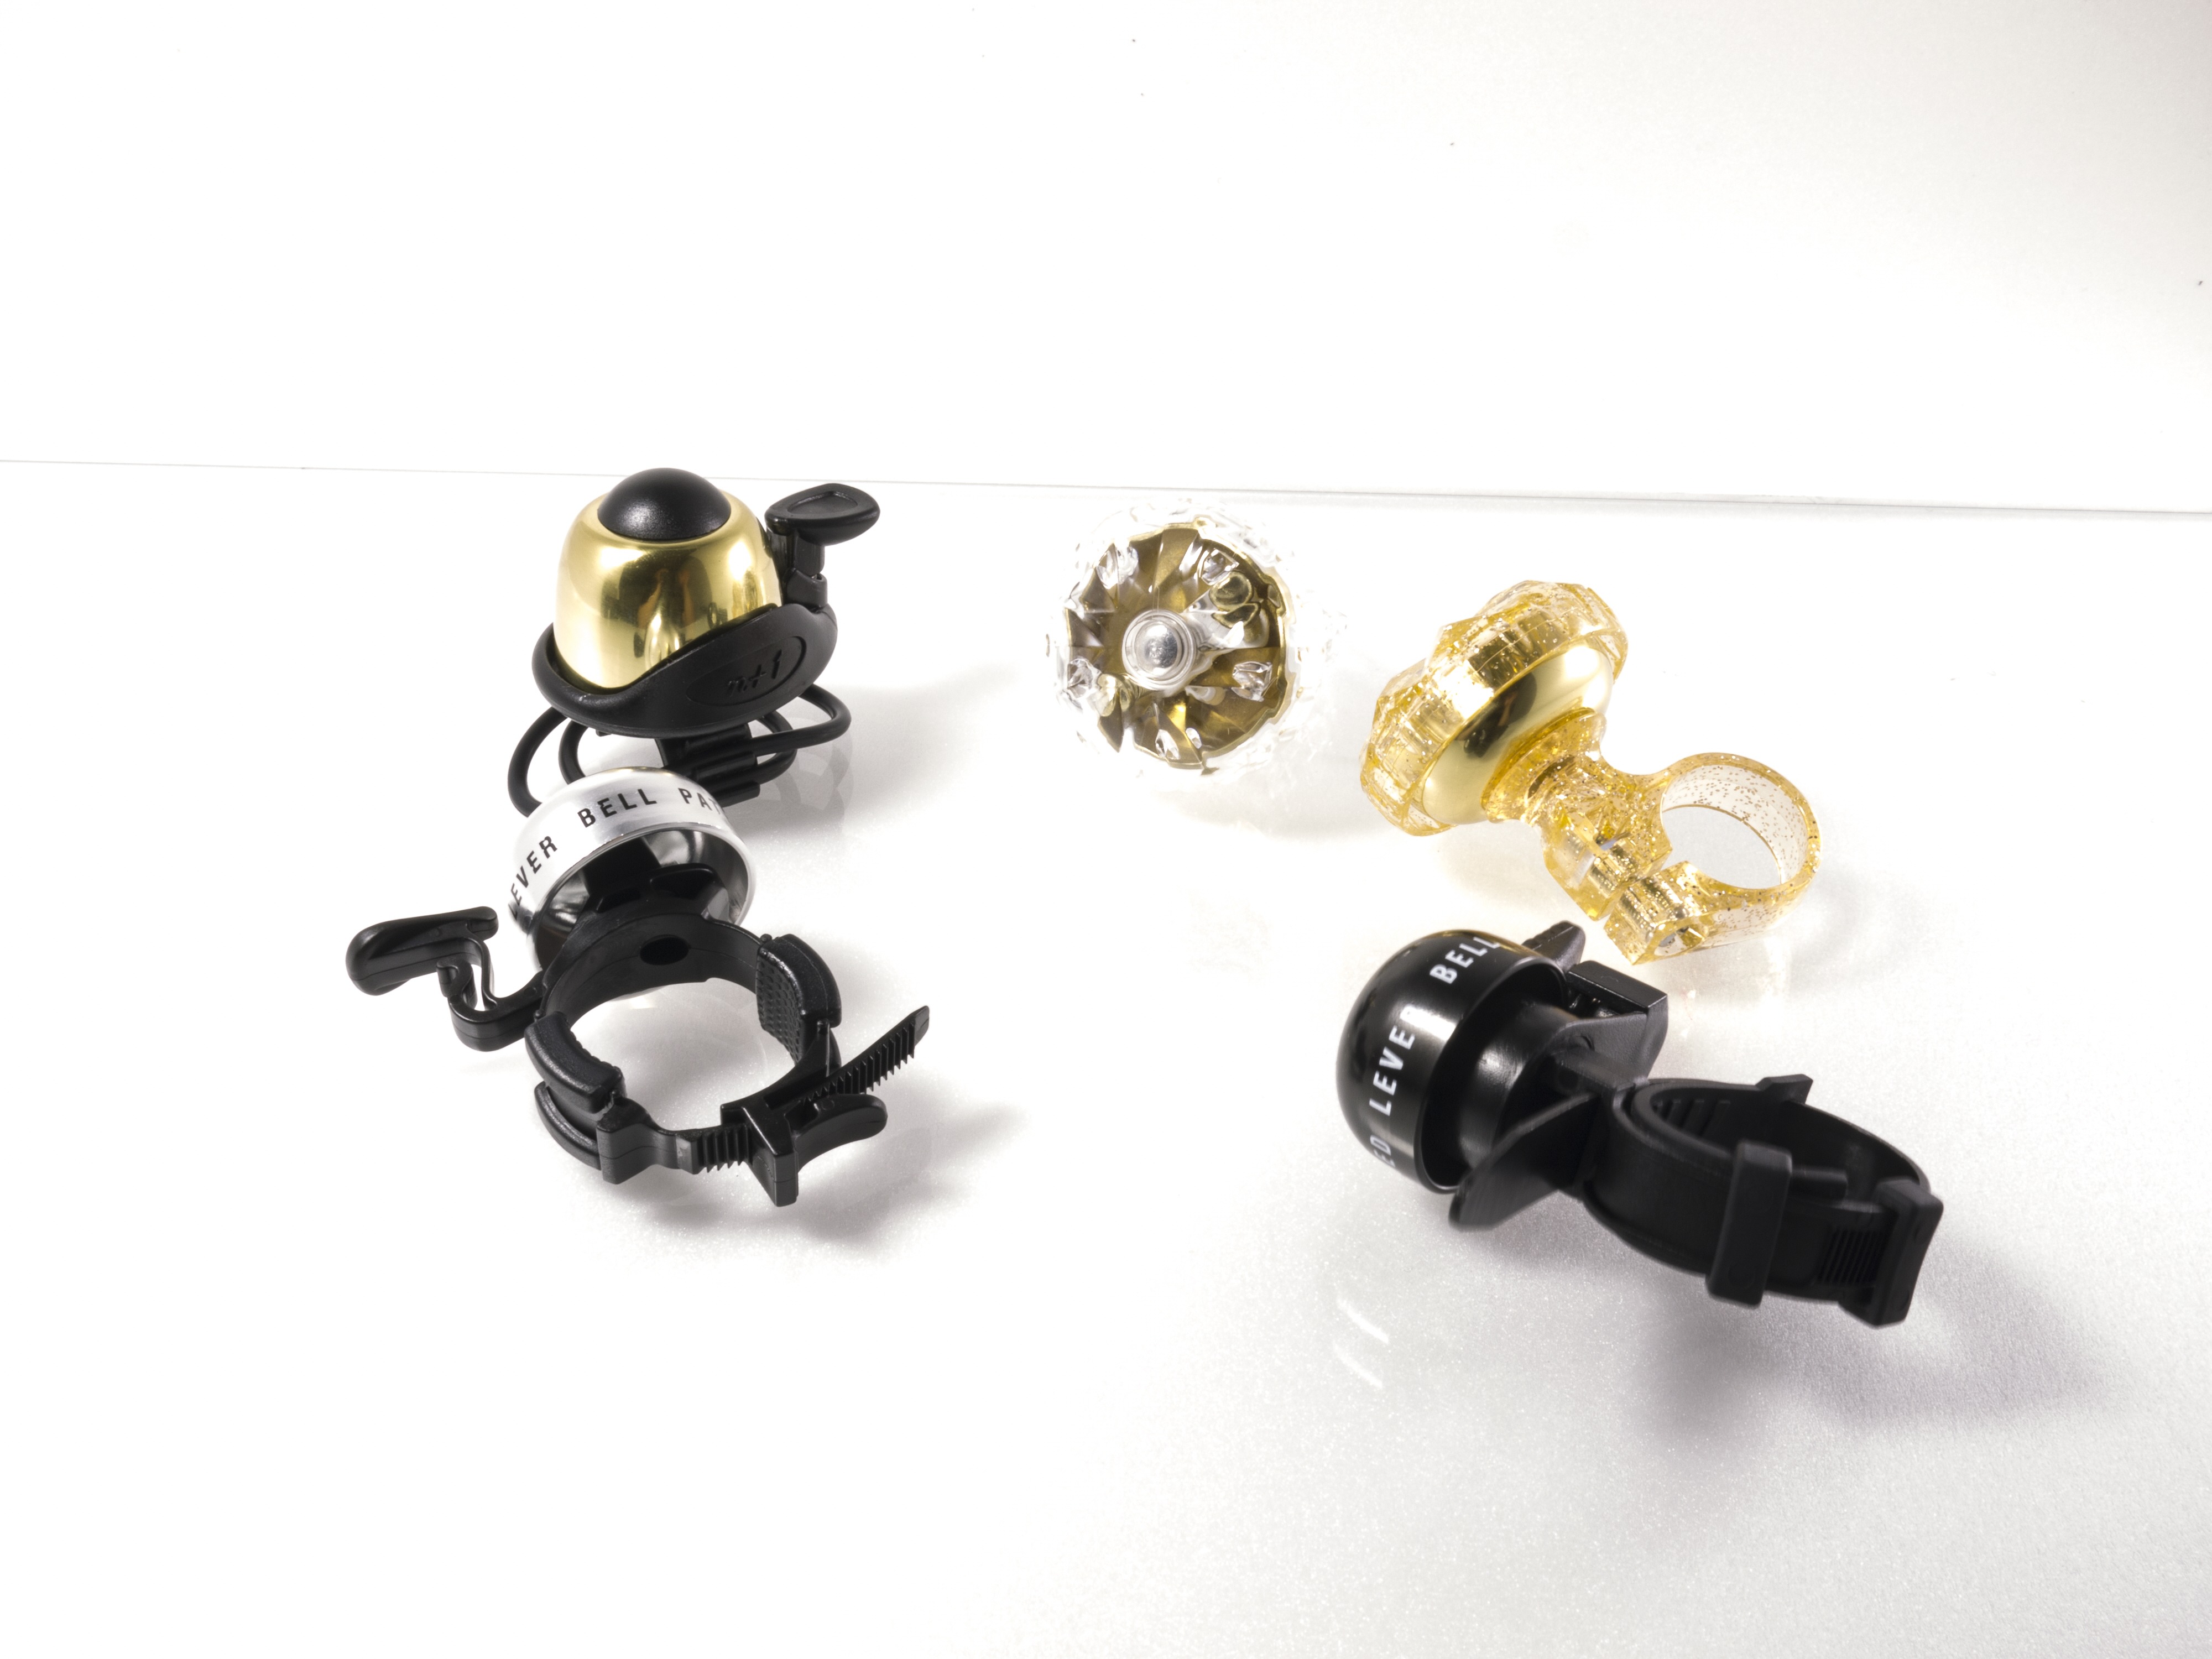
sport, ring, chain, bell, handlebar, jewellery, font, cycling, bike bell, bicycle bell, fashion accessory